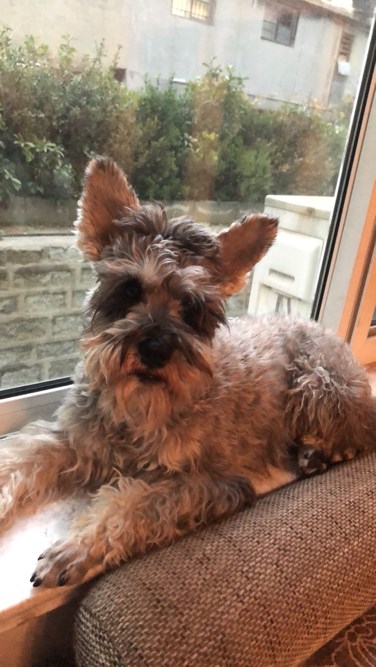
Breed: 2342-n000102-miniature_schnauzer